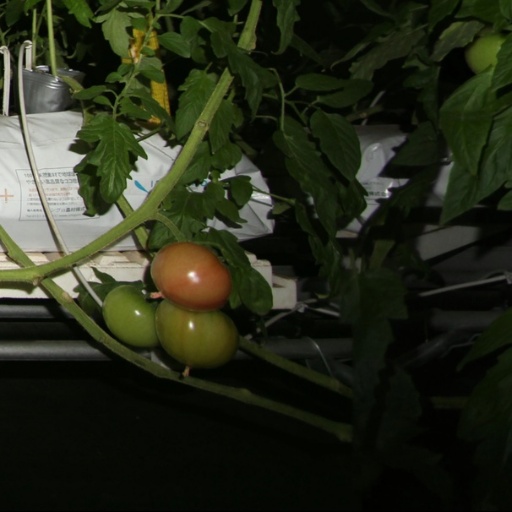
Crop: tomato